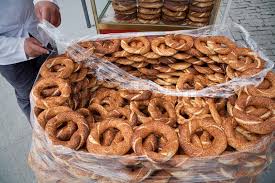
Yemek: simit